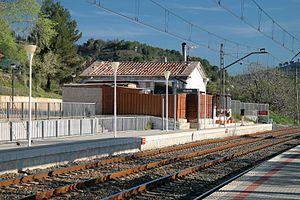
Vilaverd est une commune espagnole, en Catalogne dans la comarque de Conca de Barberà dans la province de Tarragone.